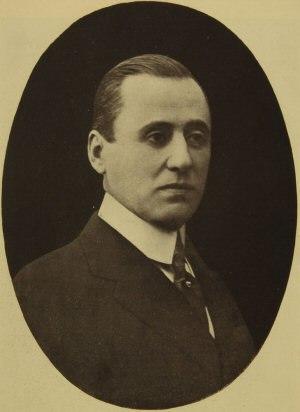
Vittorio Rossi Pianelli, né Vittorio Rossi le 9 juillet 1869 à Turin et mort le 25 septembre 1953 à Rome, est un acteur et réalisateur italien.